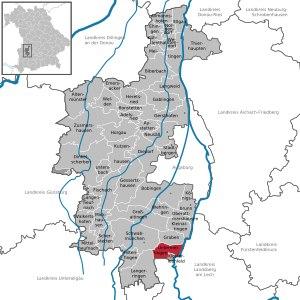
Untermeitingen est une commune allemande de Bavière située dans l'arrondissement d'Augsbourg et le district de Souabe.